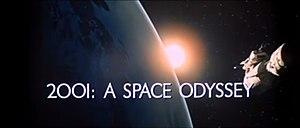
2001, l'Odyssée de l'espace est un film britannico-américain de science-fiction réalisé par Stanley Kubrick, sorti en 1968, basé sur un scénario co-écrit par Kubrick et le romancier Arthur C. Clarke, partiellement inspiré de deux nouvelles de Clarke intitulées À l'aube de l'histoire et La Sentinelle.
Space Oddity est une chanson écrite et interprétée par David Bowie. Elle a paru en single en juillet 1969 au Royaume-Uni sur le label Philips Records, puis sur le deuxième album studio du chanteur, David Bowie, au mois de novembre.